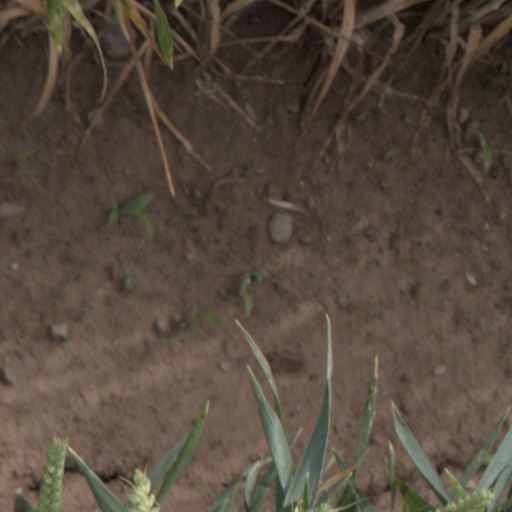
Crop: wheat